Chikkabanavara inscriptions and hero stones

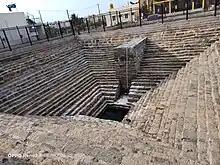
Kalyani at Chikkabanavara.

Chikkabanavara is a residential locality in north Bengaluru, Karnataka, . Chikkabanavara is also an ancient locality as evidenced by six inscriptions that have been discovered there. Additionally an ancient Kalyani and a few old temples allude to the historicity of the locality. Chikkabanavara is also home to one of the Bengaluru's ancient lakes, its documented history traced to at least a thousand years based on inscriptional references. Additionally, other ancient artefacts such as, Nagastones, fragmented pillars, memorial stones are also found at Chikkabanavara.